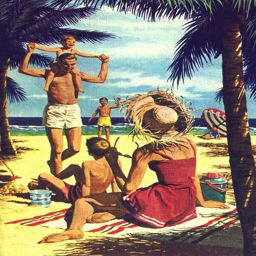
all the family ... together .